Johann Heinrich Jakob Müller

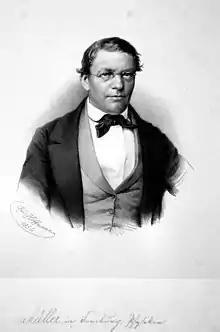
Johann Heinrich Jacob Müller

Johann Heinrich Jakob Müller (30 April 1809, Kassel, Kingdom of Westphalia – 3 October 1875, Freiburg im Breisgau) was a German physicist.